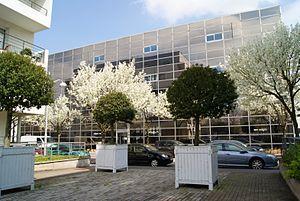
L’école européenne d’ingénieurs en génie des matériaux est l'une des 205 écoles d'ingénieurs françaises accréditées au 1ᵉʳ septembre 2019 à délivrer un diplôme d'ingénieur.